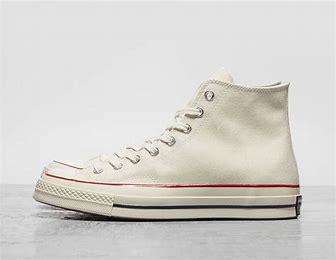
Brand: Converse
Model: Chuck Taylor All Canvas